Muscular dystrophy

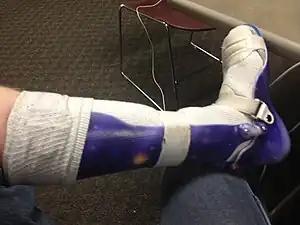
Ankle foot orthosis

The majority of muscular dystrophies are inherited; the different muscular dystrophies follow various inheritance patterns (X-linked, autosomal recessive or autosomal dominant). In a small percentage of patients, the disorder may have been caused by a "de novo" (spontaneous) mutation.